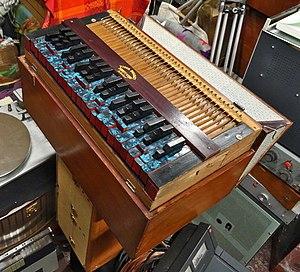
Shruti Veena
Le Système Semantic est une échelle microtonale accordée en intonation juste élaborée par Alain Daniélou.